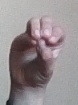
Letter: ha